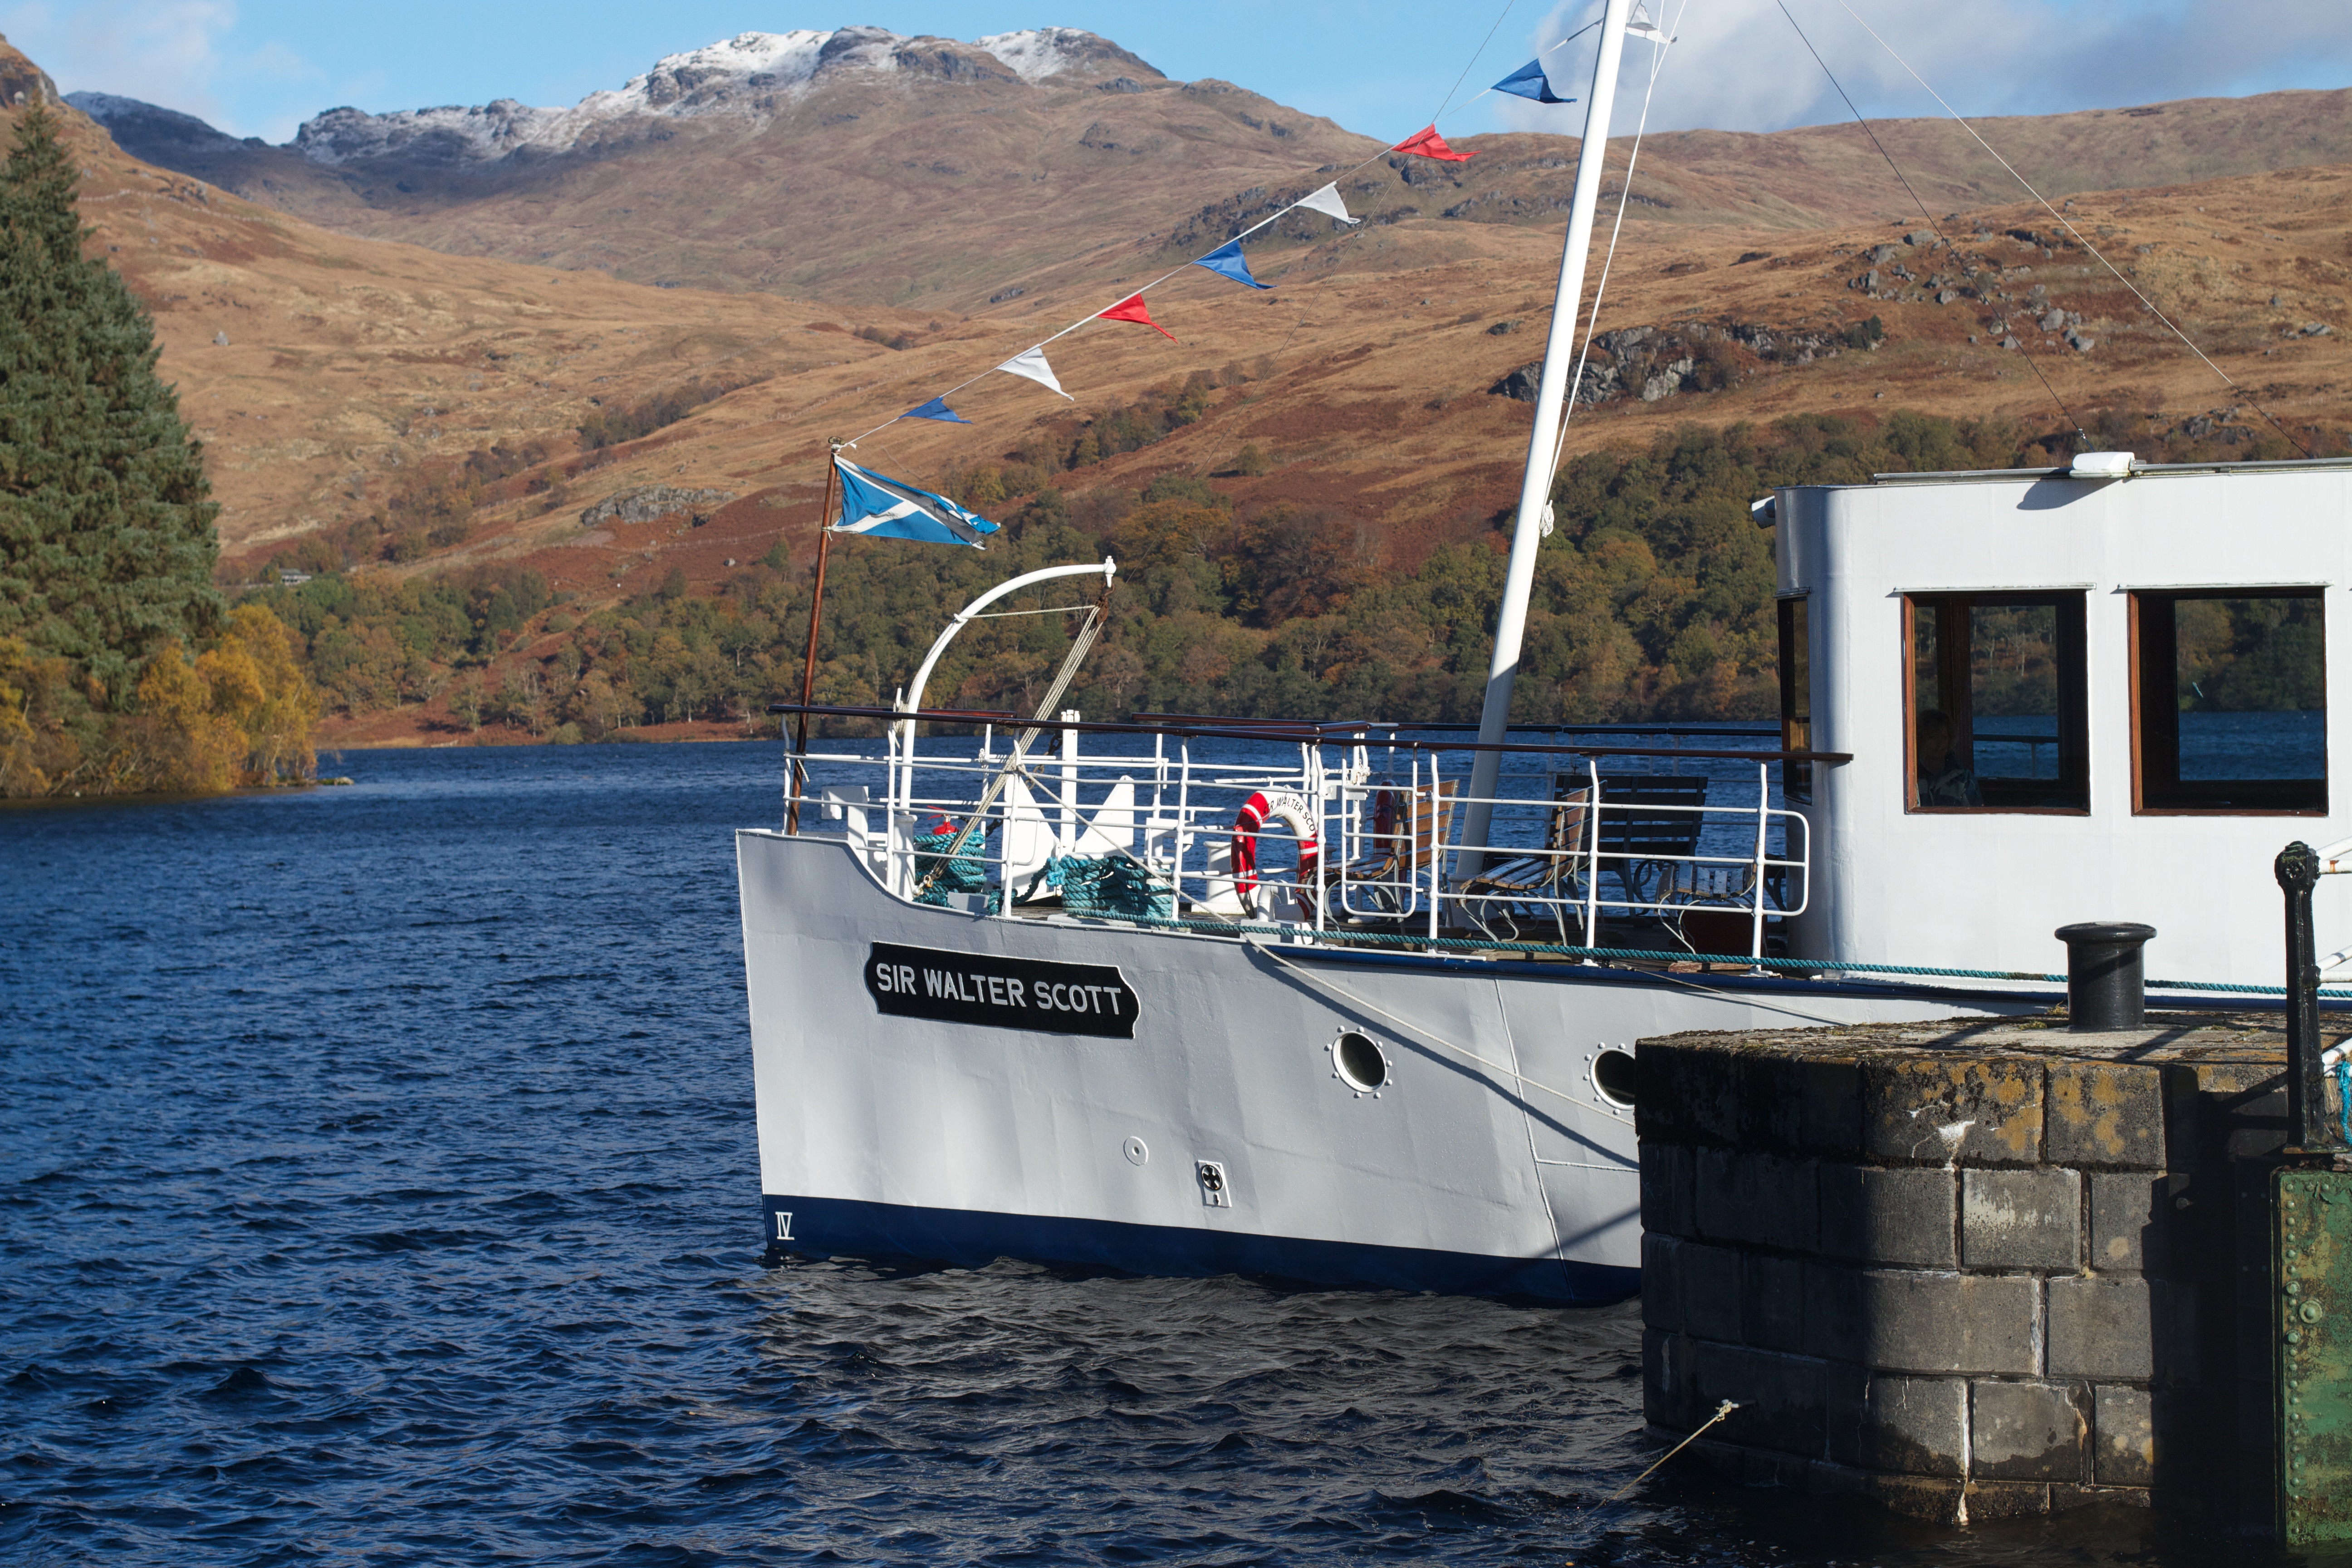
sea, coast, dock, boat, lake, ship, vacation, vehicle, yacht, bay, harbor, marina, ferry, cool image, boating, watercraft, passenger ship